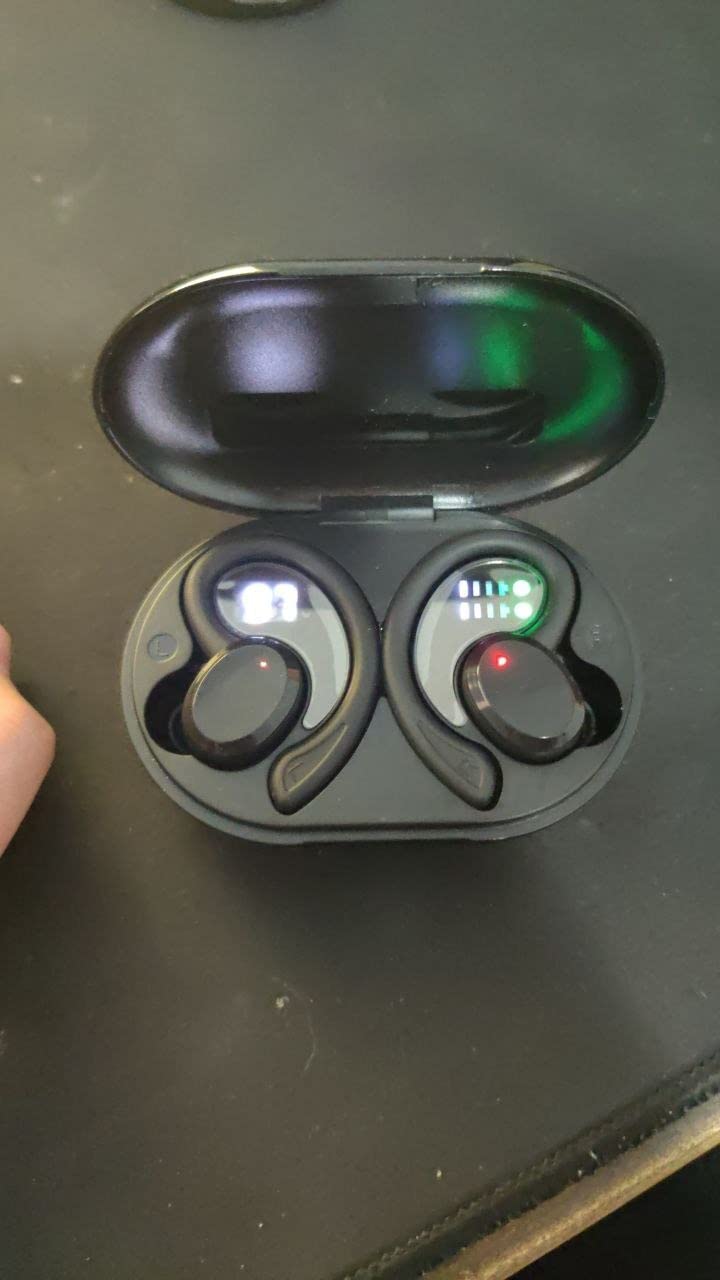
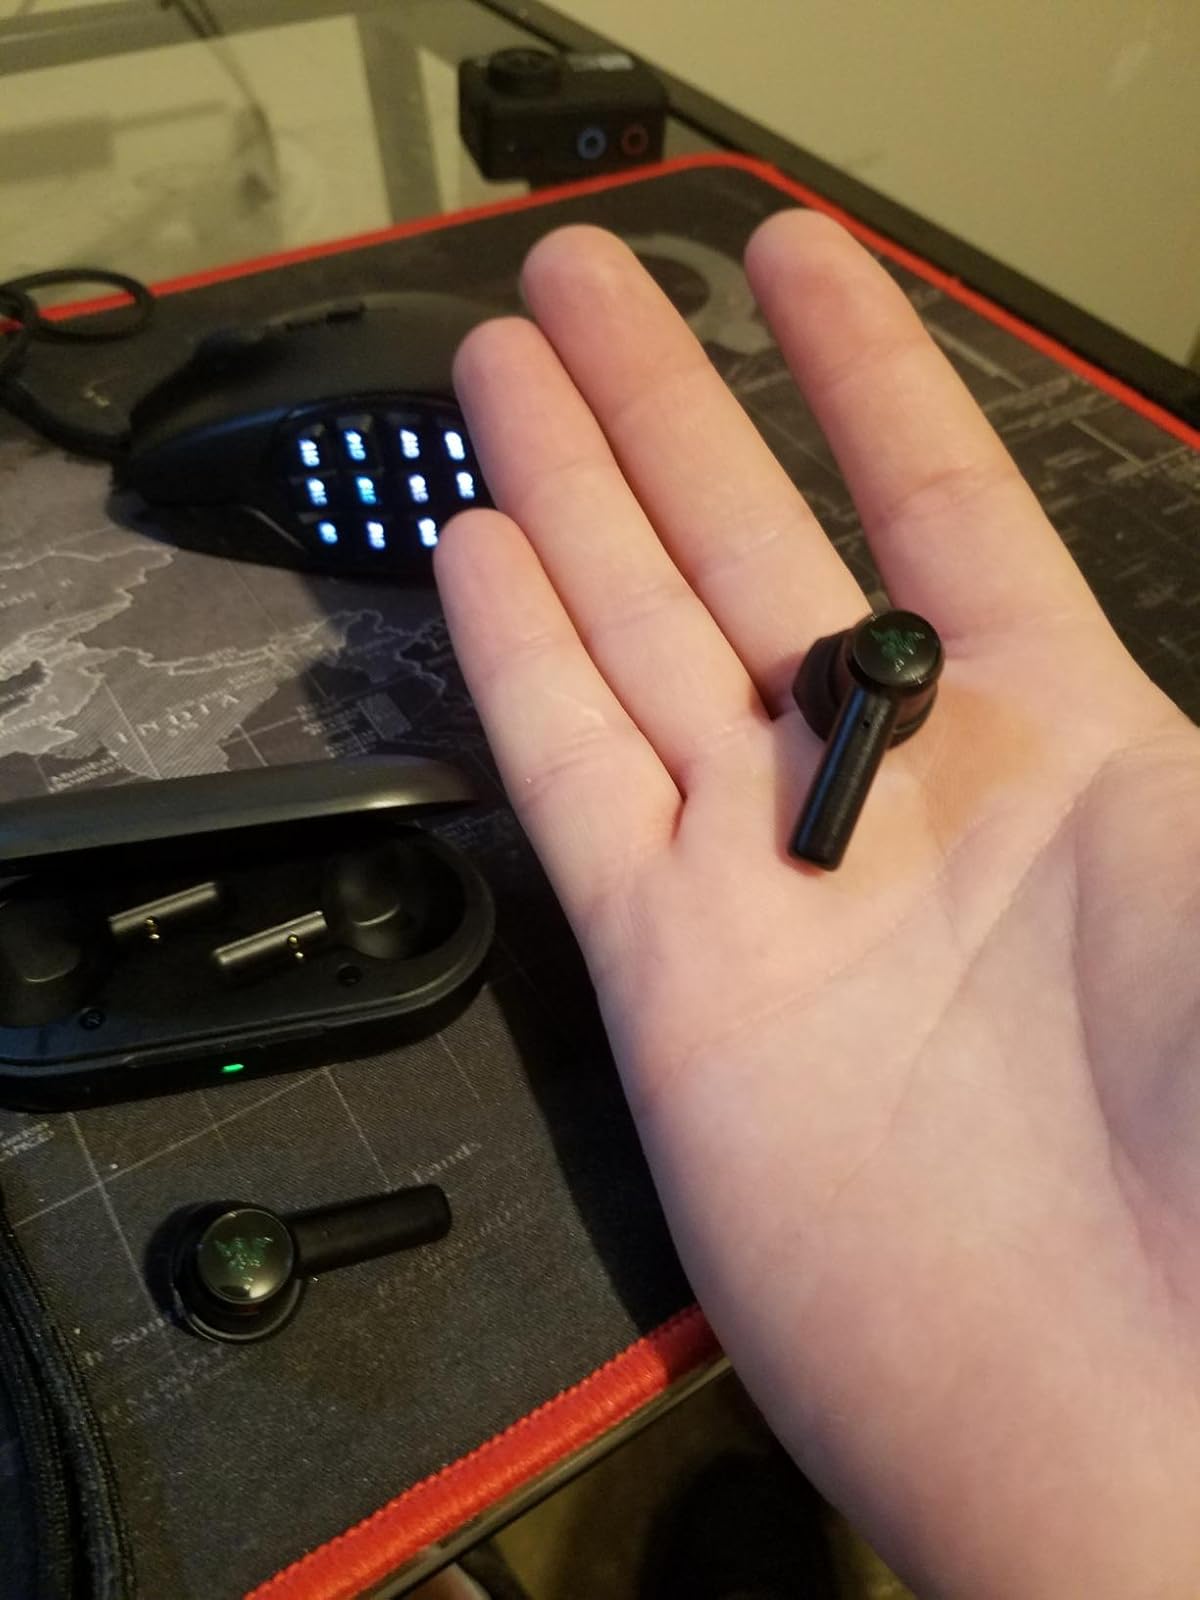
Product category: earbuds
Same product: no